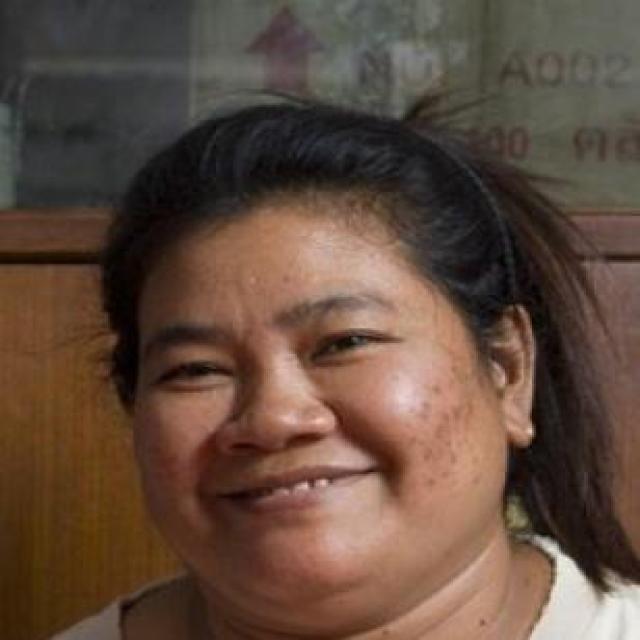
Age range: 21-44